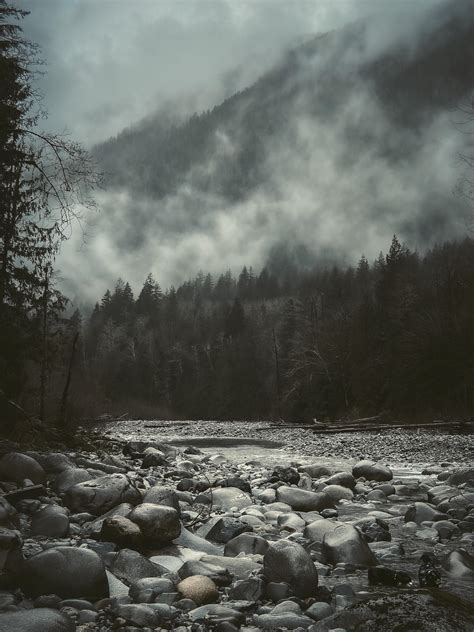
Weather: rain or strom